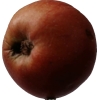
Label: Apple 17